1949 Memorial Cup

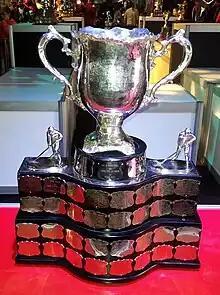
Silver bowl trophy with two large handles, mounted on a wide black plinth engraved with team names on silver plates.

The 1949 Memorial Cup final was the 31st junior ice hockey championship of the Canadian Amateur Hockey Association. The George Richardson Memorial Trophy champions Montreal Royals of the Quebec Junior Hockey League in Eastern Canada competed against the Abbott Cup champions Brandon Wheat Kings of the Manitoba Junior Hockey League in Western Canada. In a best-of-seven series, held at Shea's Amphitheatre in Winnipeg, Manitoba and the Wheat City Arena in Brandon, Manitoba, Montreal won their 1st Memorial Cup, defeating Brandon 4 games to 3, with 1 tied game.